1st Norfolk Artillery Volunteers

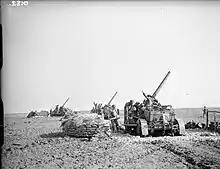
3-inch AA guns on cruciform travelling carriages.

78th HAA Regiment left the UK in June 1942 with 243, 244 and 245 HAA Btys and sailed for the Middle East. The commander of Persia and Iraq Command (PAIFORCE), Gen Henry Maitland Wilson, had urgently requested additional AA units, to cover the vital oilfields and other facilities in case of "Luftwaffe" attack from the Caucasus, and the regiment joined Ninth Army in October. In the event, the Germans did not break through in the Caucasus and the "Luftwaffe" was never able to bomb Iraq or Persia, which made the job of AA units in PAIFORCE rather dull.